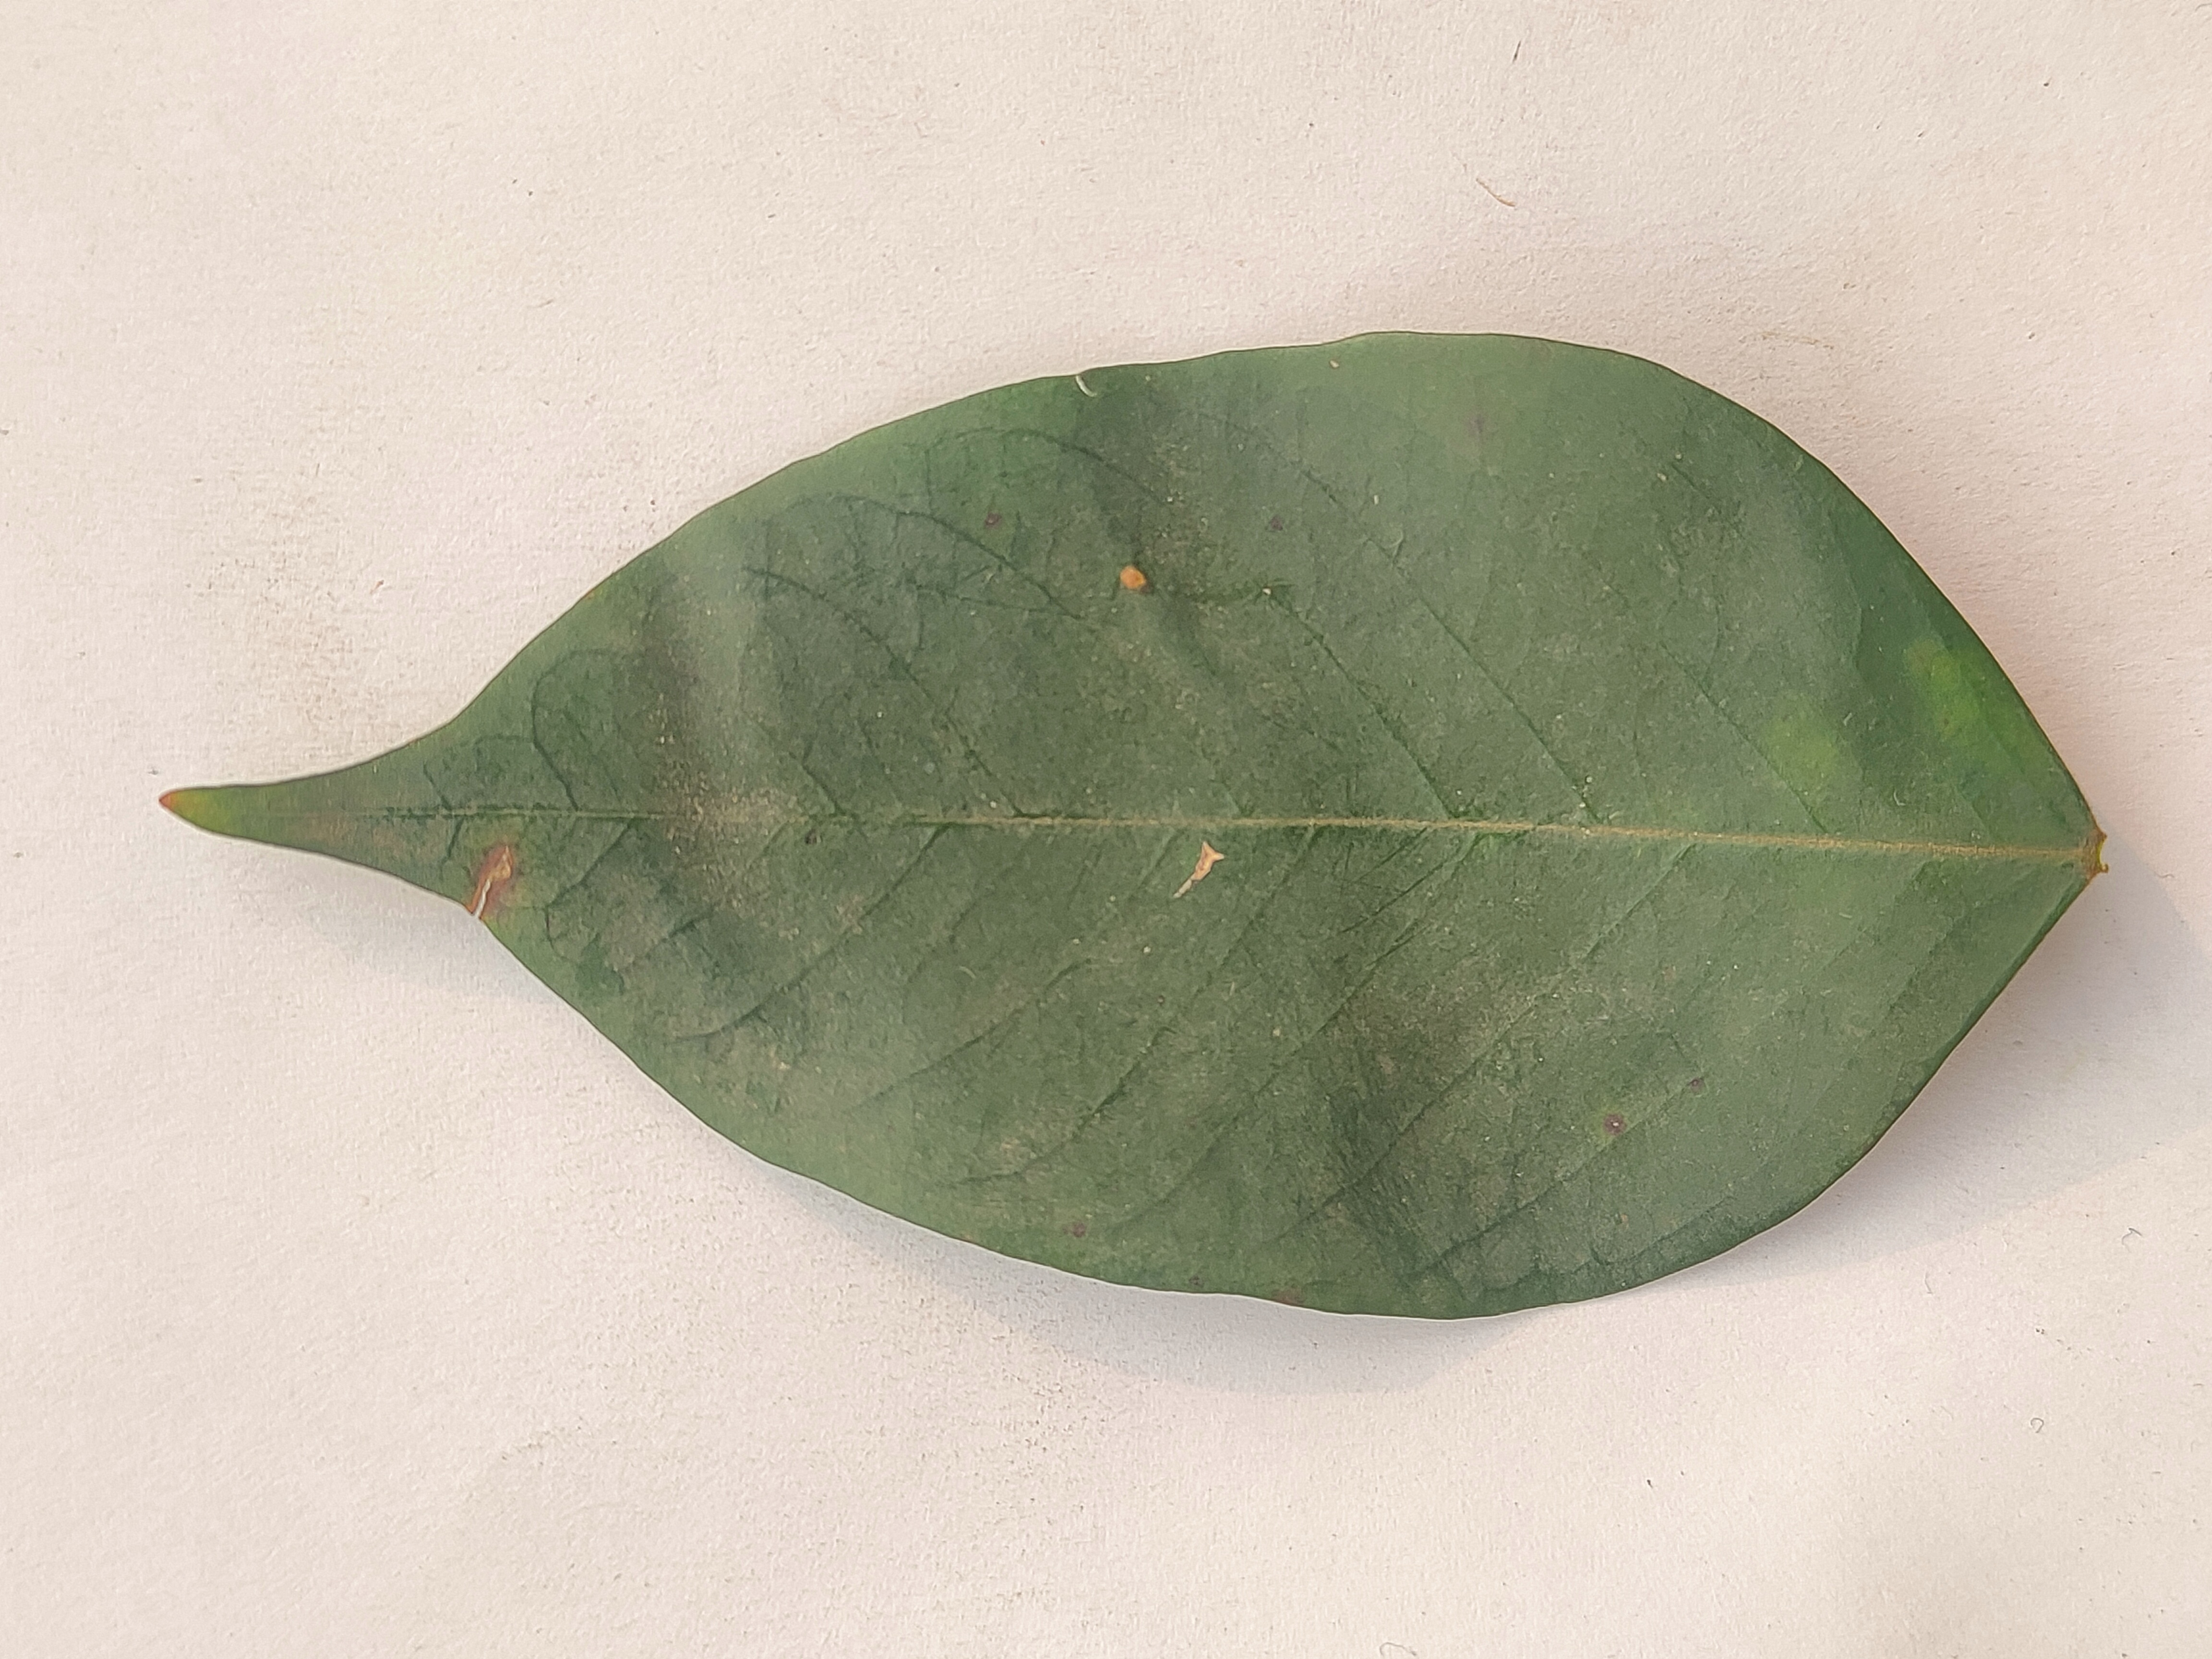
Leaf variety: Star Fruit